Krissie Illing

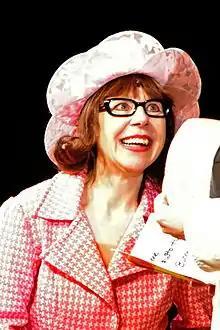
Illing in 2014

Krissie Illing (born 8 December 1956) is an English dancer, mime, clown, comedian, and ventriloquist.